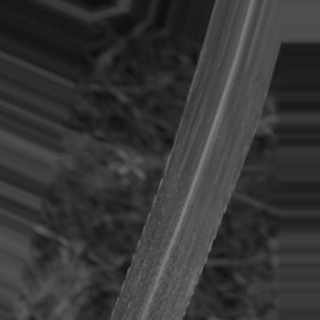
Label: sugarcane_bacterial_blight